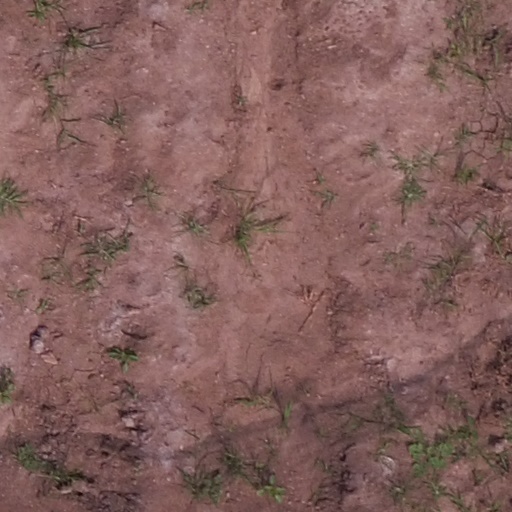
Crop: maize; corn